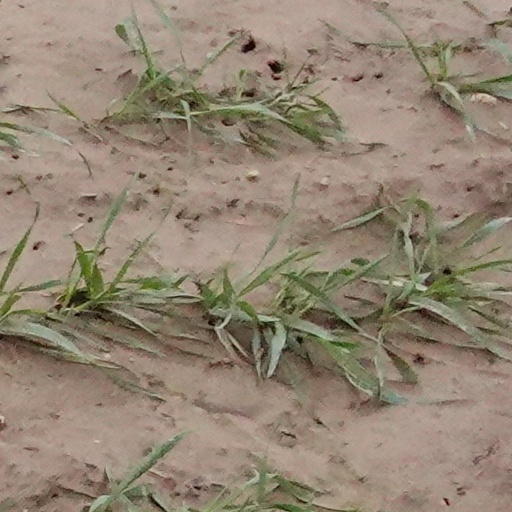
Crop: wheat